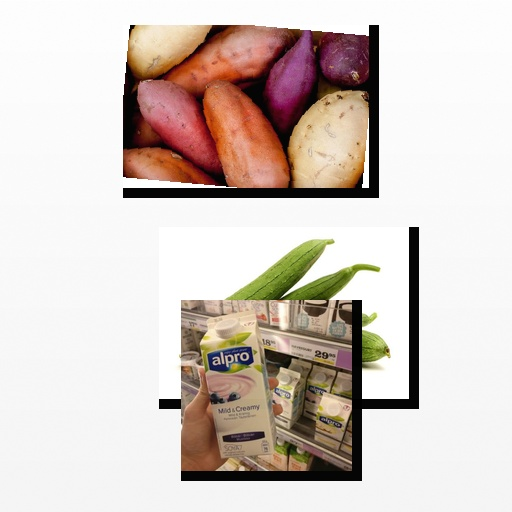
Food items: blueberry_soy_yogurt, sweet_potato, ridge_gourd